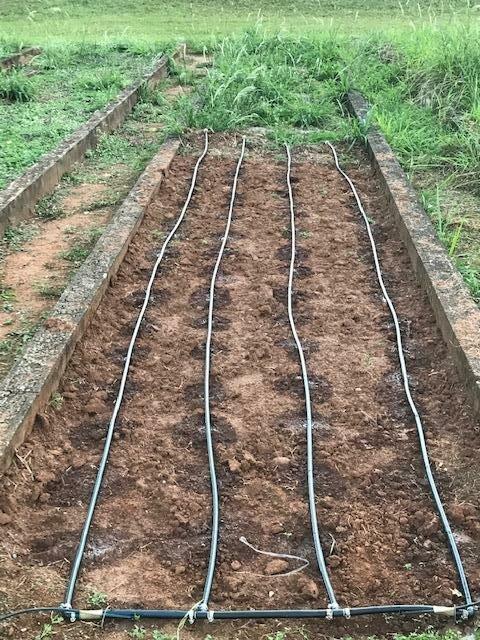
Sehemu ndogo ya shamba iliyoandaliwa na kupangiliwa mabomba marefu ya maji yanayo saidia kwa shughuli za umwagiliaji katika shamba hilo. Huku pembeni yake, kukiwa na nyasinyasi ambazo bado hazijalimwa katika shamba hilo.